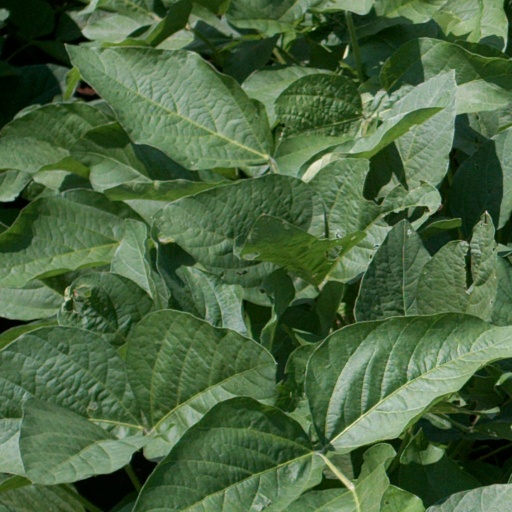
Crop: soybean